Rationalization (sociology)

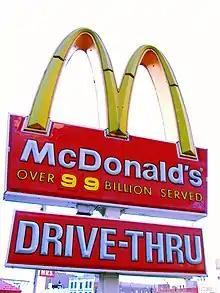
The sign at a McDonald's 'drive-thru'. The "over 99 billion served" statement illustrates Ritzer's idea of calculability.

Modern food consumption typifies the process of rationalization. Where food preparation in traditional societies is more laborious and technically inefficient, modern society has strived towards speed and precision in its delivery. Fast-food restaurants, designed to maximise profit, have strived toward total efficiency since their conception, and continue to do so. A strict level of efficiency has been accomplished in several ways, including stricter control of its workers' actions, the replacement of more complicated systems with simpler, less time-consuming ones, simple numbered systems of value meals and the addition of drive-through windows.